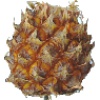
Label: pineapple_mini